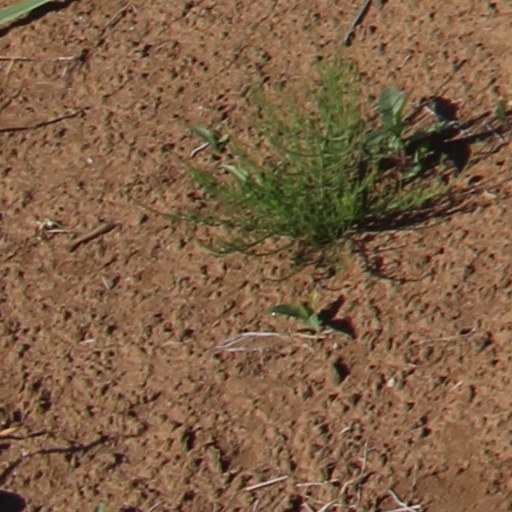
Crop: wheat